Serapeum of Saqqara

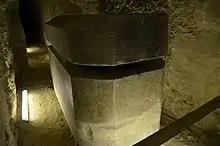
Apis-sarcophagus of Khabash

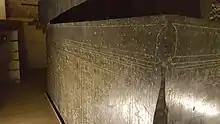
Inscribed Apis-sarcophagus in the Ptolemaic section of the Greater Vaults

Four events marked the career of an Apis: birth, installation, death and burial. Diodorus Siculus reported that the bulls were honored as gods and consecrated to Osiris, and seem to be connected to the Sed festival.